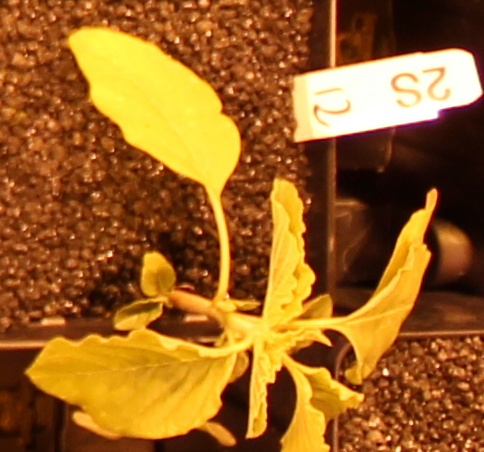
Label: Palmer Amaranth